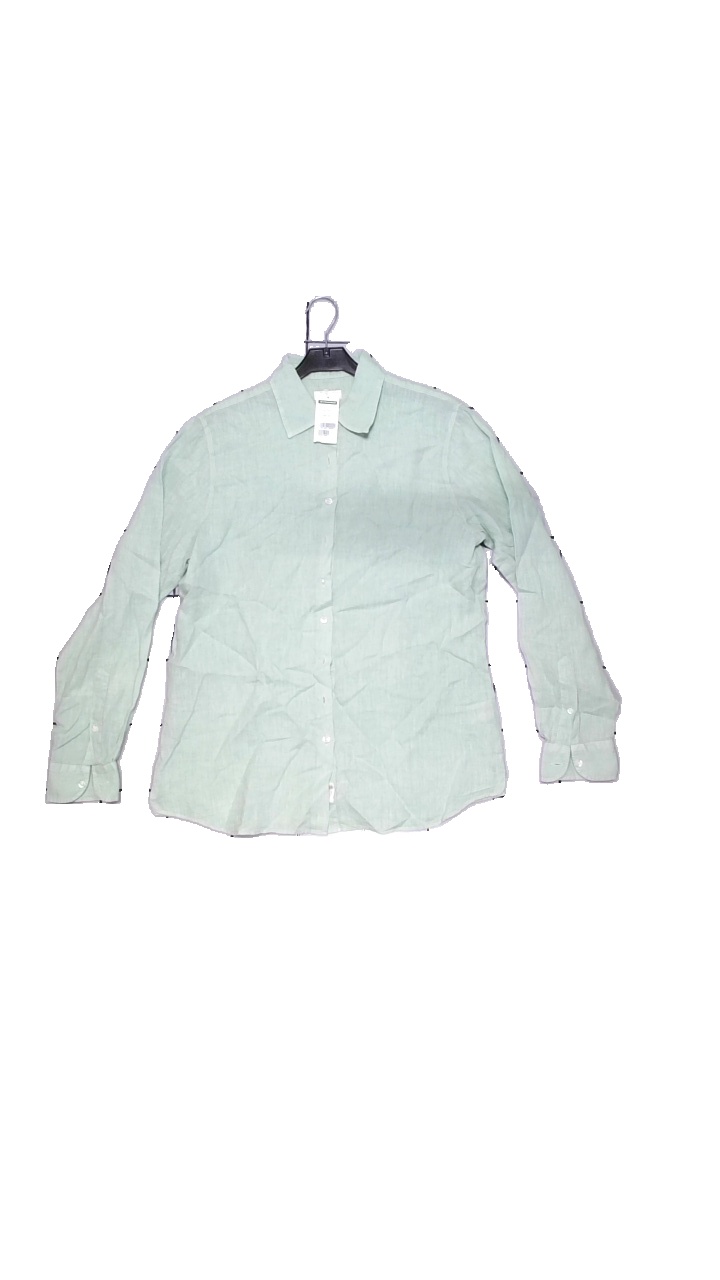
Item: Blouse (Ladies)
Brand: New House
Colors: Black
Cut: Regular
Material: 100% linen
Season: All
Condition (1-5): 5
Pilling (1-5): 4
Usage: Reuse
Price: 50-100